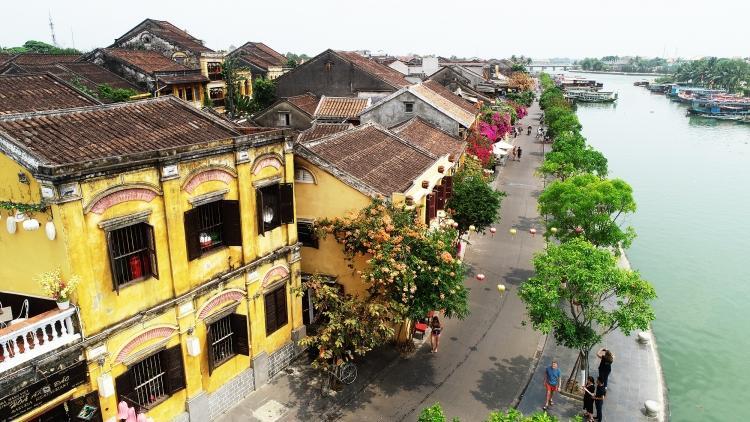
có những con thuyền đang neo đậu ở bên bờ sông